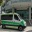
Label: ambulance